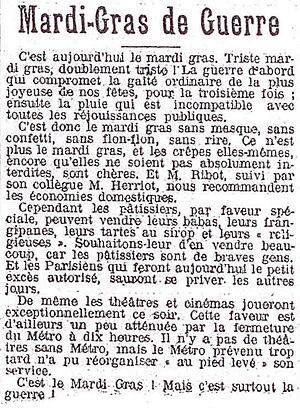
Article sur le Mardi Gras 1917.
Le Carnaval de Paris est une fête populaire parisienne succédant à la Fête des Fous, laquelle prospérait depuis au moins le XIᵉ siècle jusqu'au XVᵉ siècle.